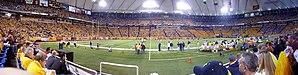
Les Vikings du Minnesota est une franchise de la National Football League basée à Minneapolis. Elle évolue actuellement dans la Division Nord de la National Football Conference.